Patriarch Photius of Alexandria

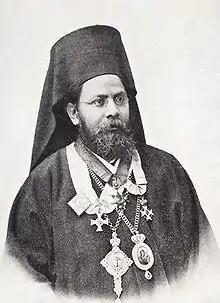
Patriarch Photius of Alexandria.

Photius (1853 – 4 September 1925) was the Greek Patriarch of Alexandria from 1900 to his death in 1925. He opposed reform to change from the Julian calendar to the Gregorian calendar. He died in Zürich.